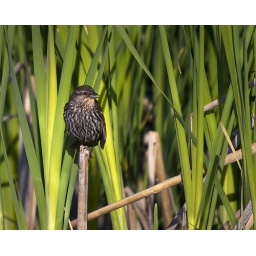
A small bird in the reeds of a lake in Idaho.